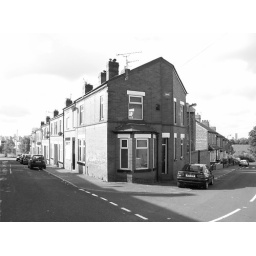
salford - green street as seen in the street.